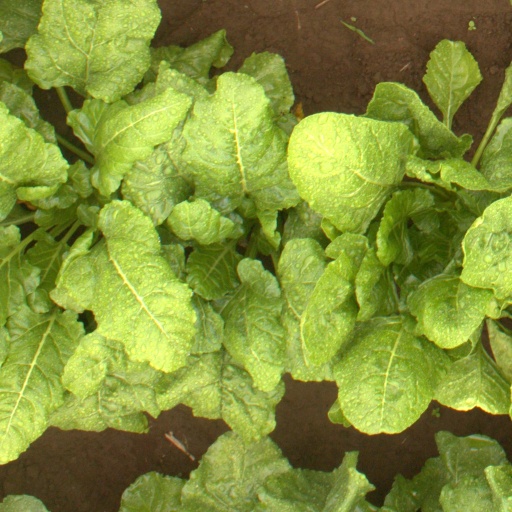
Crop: sugar beet